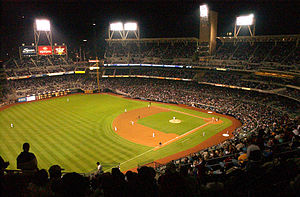
Baseball / Baseballs særpræg
Et baseballstadion i San Diego.
"Baseball er et amerikansk boldspil i familie med rundbold mellem to hold, der normalt består af ni spillere hver. En kamp forløber ved, at holdene skiftes til at være ""inde"" og ""ude"". Fra indeholdet skal en spiller forsøge at slå til en bold, som en af udeholdets spillere kaster. Bolden er læderbetrukket og hård med en kerne af kork og gummi, og batteren har et cylindrisk træbat, som han forsøger at ramme den med.